Ned Price

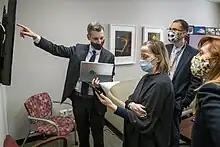
Ned Price in February 2021

Early in his career, Price worked as an intelligence analyst at the CIA. His focus was on the detection and disruption of possible terrorist attacks against the United States and its interests. In 2013, "Mother Jones" quoted Price defending the CIA financing research on climate change, in the face of opposition from Republican lawmakers who had described the CIA unit as "a waste of resources" and "spying on sea lions". Later in his CIA career, he was loaned to the National Security Council, serving as its spokesperson and as a Special Assistant to President Barack Obama. Price discusses his experiences working under President Obama in "West Wingers: Stories from the Dream Chasers, Change Makers, and Hope Creators Inside the Obama White House" (2018).